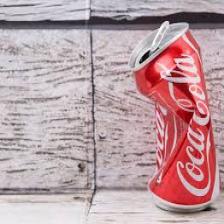
Label: cans